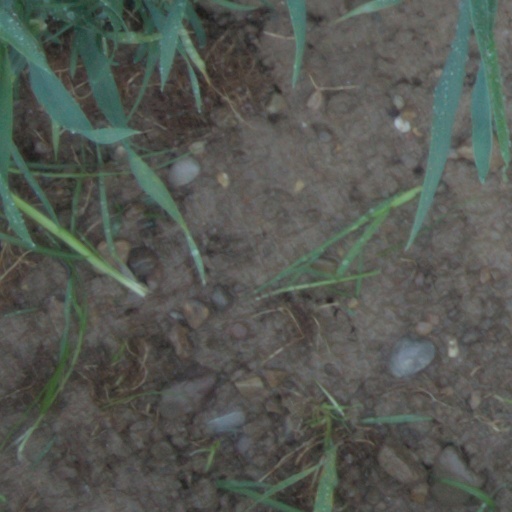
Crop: wheat